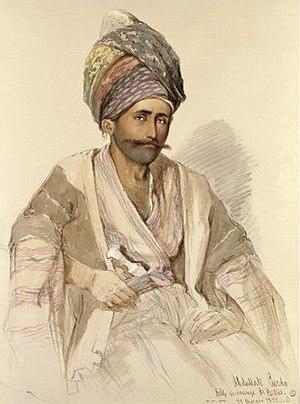
La principauté de Bitlis est un émirat kurde qui a existé de 1182 à 1847. Sa capitale était Bitlis, dans le sud-est de l'actuelle Turquie.